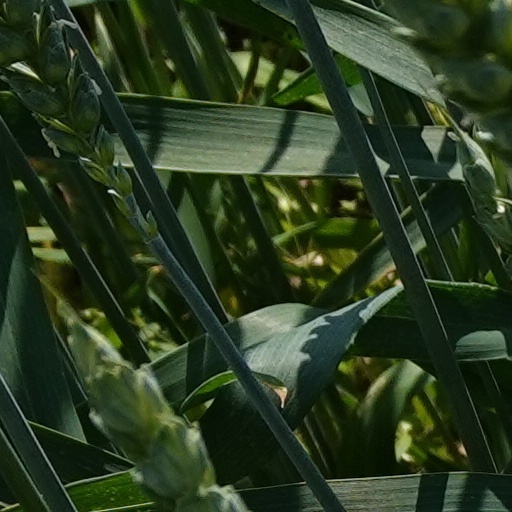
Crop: wheat